Prehistoric Africa

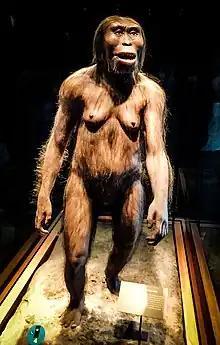
Reconstruction of "Lucy"

The first known hominids evolved in Africa. According to paleontology, the early hominids' skull anatomy was similar to that of the gorilla and the chimpanzee, great apes that also evolved in Africa, but the hominids had adopted a bipedal locomotion which freed their hands. This gave them a crucial advantage, enabling them to live in both forested areas and on the open savanna at a time when Africa was drying up and the savanna was encroaching on forested areas.